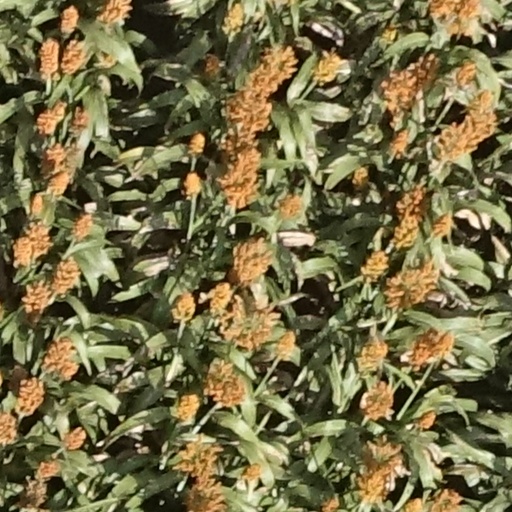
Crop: sorghum